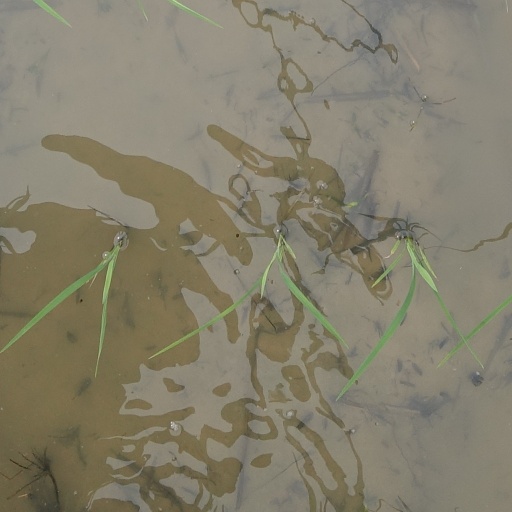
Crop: rice